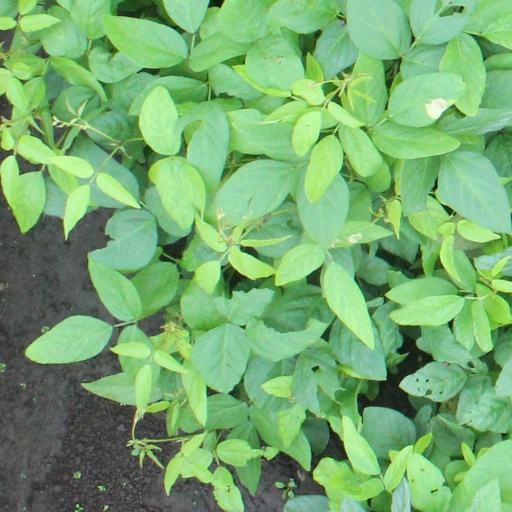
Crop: soybean